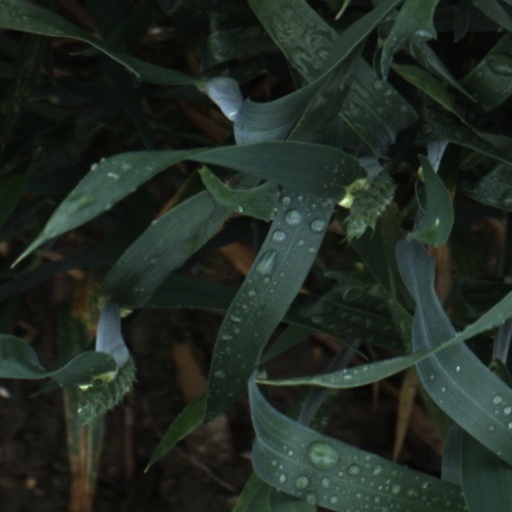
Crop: wheat